BMW 5 Series (F10)

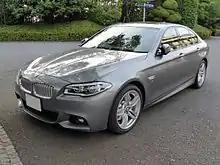
ActiveHybrid 5

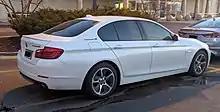
2013 ActiveHybrid 5 rear

The ActiveHybrid is a hybrid version of the 5 Series based on the 535i Saloon. It was previewed by the "Concept 5 Series ActiveHybrid" at the 2010 Geneva Motor Show and produced from 2011 to 2016.